Edenvale, San Jose

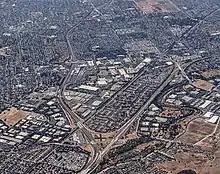
Aerial view of South San Jose, including the interchange between California State Route 85 (left) and US Highway 101 (right). Edenvale is in the top right of the image.

Edenvale is located in South San Jose. It is bound by Seven Trees to its north, Blossom Valley to its south/west, Santa Teresa to its south/east, and the Silver Creek Hills to its east.